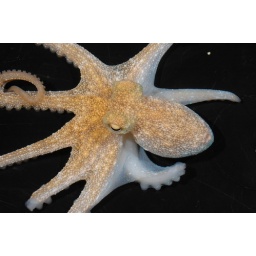
my favorite animal in the ocean